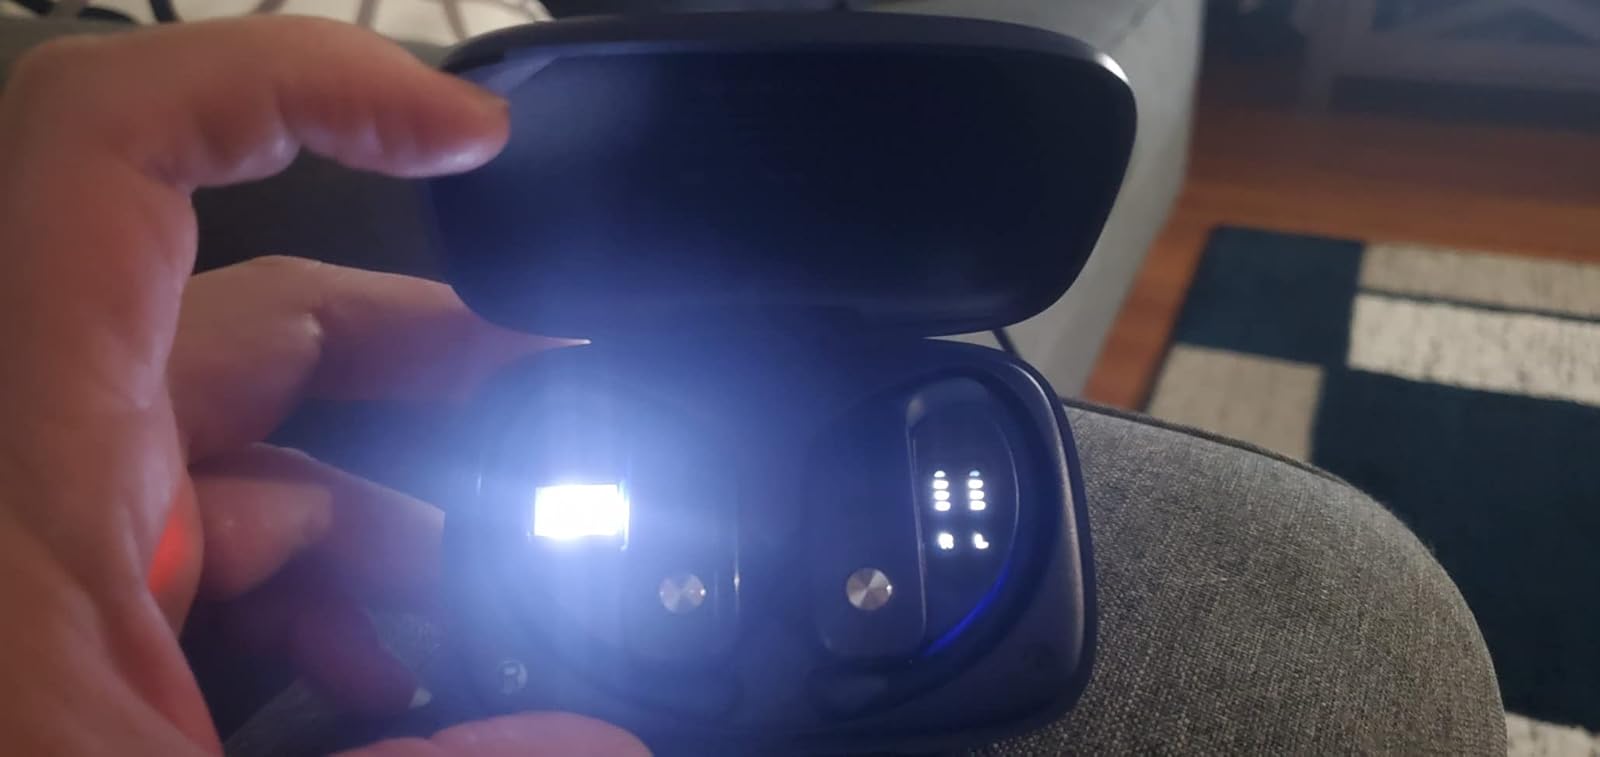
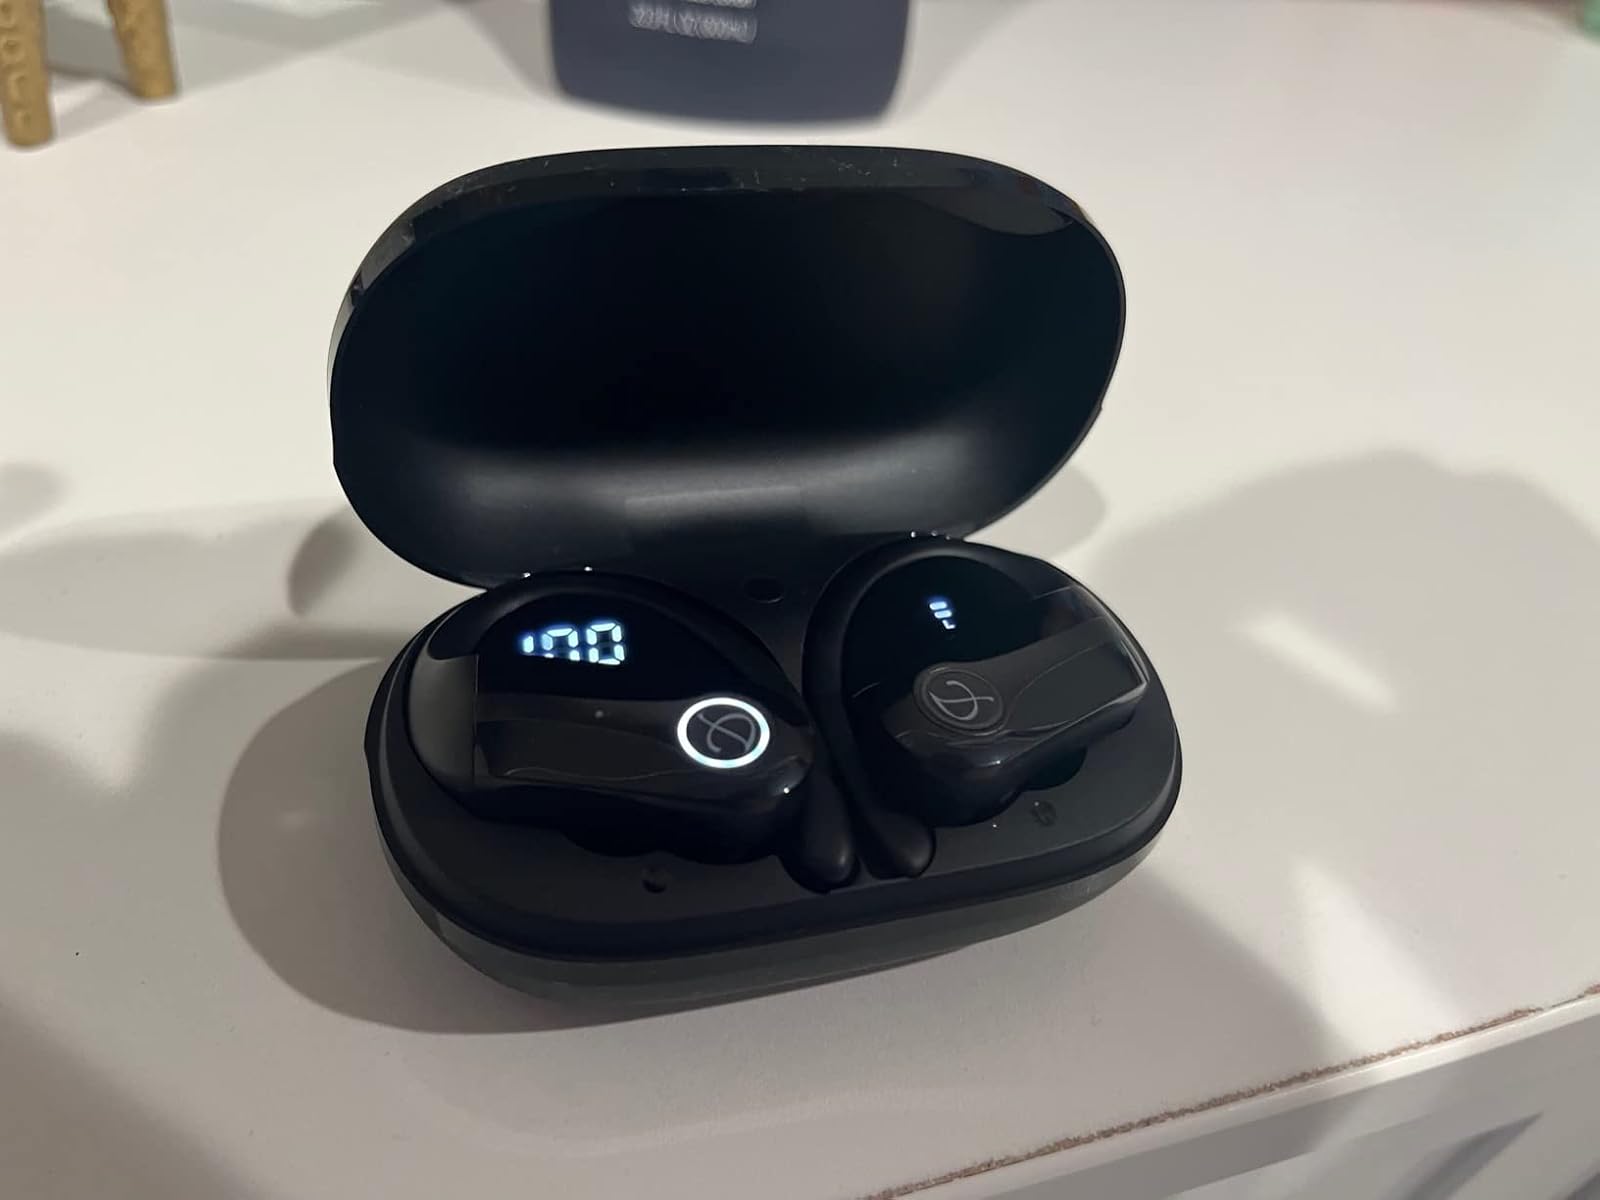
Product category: earbuds
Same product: no